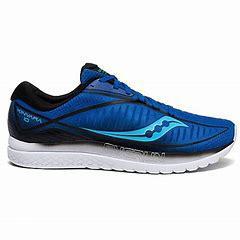
Brand: Saucony
Model: 100